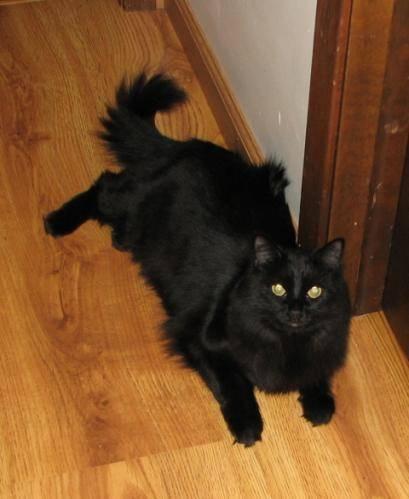
cat